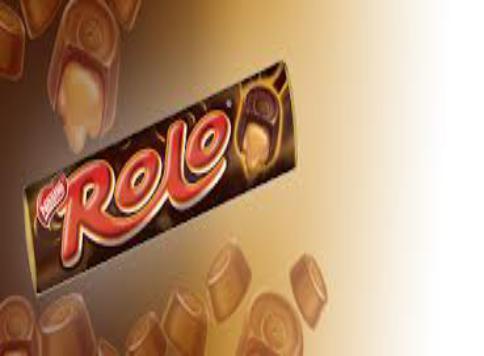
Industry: Food